Ghulam Nabi Gowhar

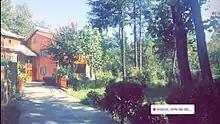
Durj-e-Gowhar - G.N. Gowhar's home and final resting place in Kralpora, Budgam, Jammu & Kashmir

Gowhar was suffering from Kidney disease and died of Kidney failure on 19 June 2018 in Kralpora of Budgam district. His death anniversary is celebrated annually by the Jammu and Kashmir Academy of Art, Culture and Languages, a state-owned literary organization dedicated to promote regional languages and art and culture in the state.